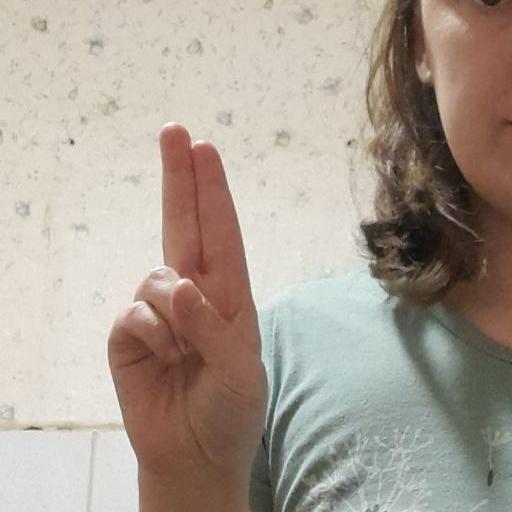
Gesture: two_up